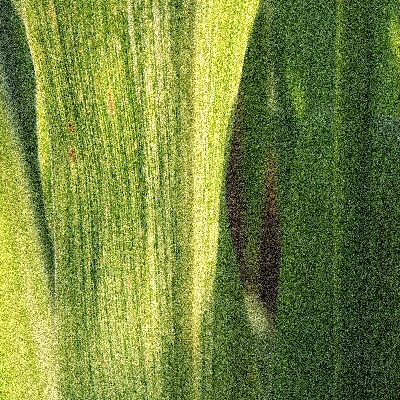
Label: Corn_(Maize)___Maize_Streak_Virus